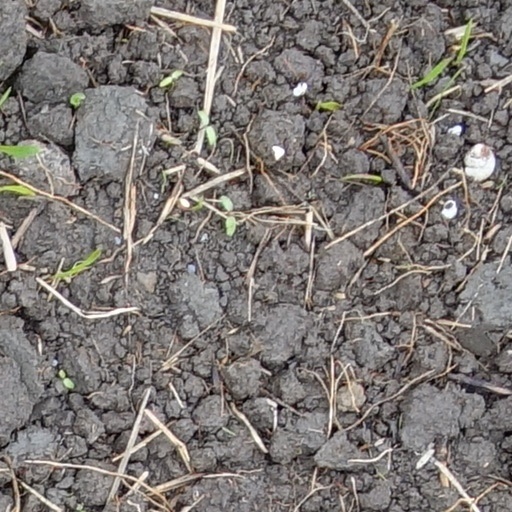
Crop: wheat